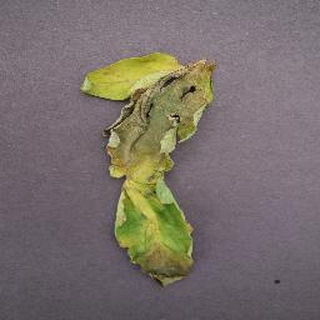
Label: tomato_late_blight